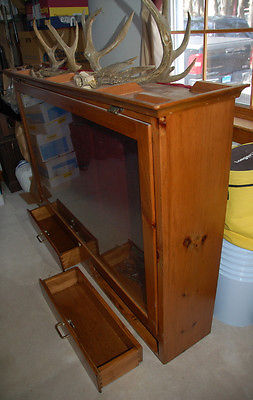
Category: cabinet